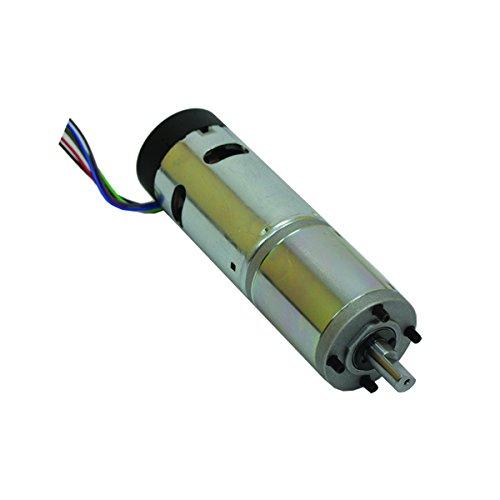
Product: Lippert Components 287298 500:1 Motor - High Torque
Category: Toys & Games | Hobbies
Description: High Torque Motor.
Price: $198.48
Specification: ASIN:B077T2T2Z3|ShippingWeight:1.83pounds(Viewshippingratesandpolicies)|DateFirstAvailable:October15,2014